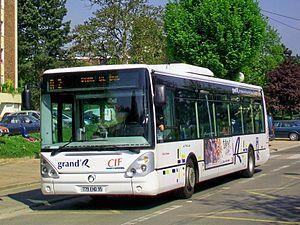
Bus de la ligne R2, du réseau «
Le réseau des autobus d'Île-de-France est un réseau de transport routier de personnes couvrant l'ensemble de la région Île-de-France à travers plusieurs organismes et organisé par Île-de-France Mobilités.
Survilliers est une commune française située dans le canton de Goussainville, dans le département du Val-d'Oise en région Île-de-France. Elle appartient à l'unité urbaine de Fosses et à l'aire urbaine de Paris.
Grand R est un réseau de bus organisé par Île-de-France Mobilités et exploité par le groupe Keolis à travers la société de transport Les Courriers de l'Île-de-France. Le réseau, composé de vingt lignes, dessert principalement la communauté d'agglomération Roissy Pays de France et, dans une moindre mesure, le département de l'Oise. Le réseau est créé le 29 août 2006 en reprenant les dessertes de certaines lignes du réseau de bus CIF.